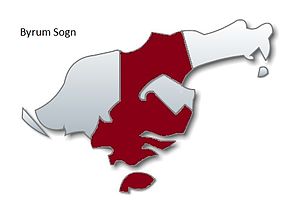
Byrum Sogn
Byrum Sogn
Byrum Sogn på Læsø
Byrum Sogn er et sogn i Hjørring Nordre Provsti. Sognet ligger i Læsø Kommune; indtil Kommunalreformen i 1970 lå det i Læsø Herred. I Byrum Sogn ligger Byrum Kirke.